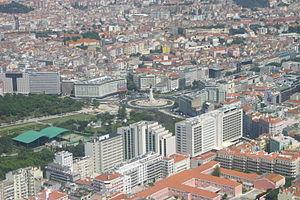
La Place du Marquis de Pombal est une place de Lisbonne située entre l'avenue de la Liberté et le parc Eduardo VII. Un monument au marquis de Pombal se dresse au centre de la place, inauguré en 1934. Sous la place passe le Tunnel du Marquis. Ce fut sur cette place qu'eurent lieu les événements décisifs qui menèrent à la proclamation de la République portugaise le 5 octobre 1910.